Seneca the Younger

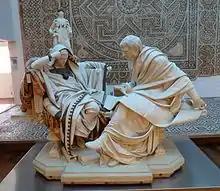
Nero and Seneca, by Eduardo Barrón (1904). Museo del Prado

From AD 54 to 62, Seneca acted as Nero's advisor, together with the praetorian prefect Sextus Afranius Burrus. Early in Nero's reign, his mother Agrippina exercised his authority to make decisions. Seneca and Burrus opposed this authoritarian matriarchy which had become the cause of irresponsibility of the emperor. One by-product of his new position was that Seneca was appointed suffect consul in 56. Seneca's influence was said to have been especially strong in the first year. Seneca composed Nero's accession speeches in which he promised to restore proper legal procedure and authority to the Senate. He also composed the eulogy for Claudius that Nero delivered at the funeral. Seneca's satirical skit "Apocolocyntosis", which lampoons the deification of Claudius and praises Nero, dates from the earliest period of Nero's reign. In AD 55, Seneca wrote "On Clemency" following Nero's murder of Britannicus, perhaps to assure the citizenry that the murder was the end, not the beginning of bloodshed. "On Clemency" is a work which, although it flatters Nero, was intended to show the correct (Stoic) path of virtue for a ruler. Tacitus and Dio suggest that Nero's early rule, during which he listened to Seneca and Burrus, was quite competent. However, the ancient sources suggest that, over time, Seneca and Burrus lost their influence over the emperor. In 59 they had reluctantly agreed to Agrippina's murder, and afterward Tacitus reports that Seneca had to write a letter justifying the murder to the Senate.